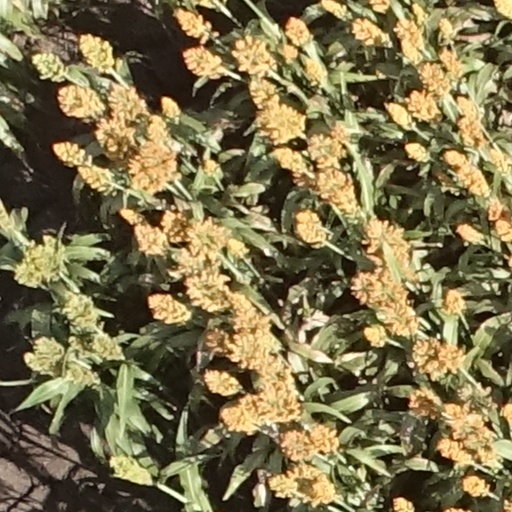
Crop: sorghum